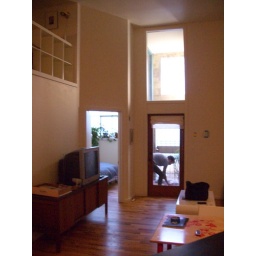
around the house & library 021